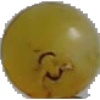
Label: Grape White 3